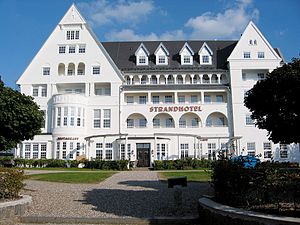
Lyksborg / Galleri
Lyksborg eller Glücksburg er en by og kommune i det nordlige Tyskland, beliggende under Slesvig-Flensborg kreds i delstaten Slesvig-Holsten. Byen er beliggende på sydkysten af Flensborg Fjord nordøst for Flensborg i det nordlige Angel. Byen er især kendt for sit vandslot.